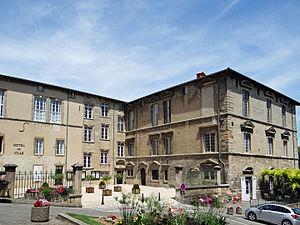
Château de Roussillon - Extérieurs - Aile centrale du château et façade ouestde l'aile est du château
Roussillon est une commune française située dans le département de l'Isère, en région Auvergne-Rhône-Alpes.
La liste des châteaux de l'Isère recense de manière non exhaustive les mottes castales ou château de terre, les châteaux, château fort ou château de plaisance, les châteaux viticoles, les maisons fortes, les manoirs, situés dans le département français de l'Isère. Il est fait état des inscriptions et classements au titre des monuments historiques. Le département de l'Isère serait clairsemé de plus de 560 châteaux. Beaucoup de ces constructions ne sont plus que vestiges, mais Virieu, Vizille, Sassenage, Septème ont conservé leur splendeur. Forteresses féodales ou demeures somptueuses, aujourd'hui, 25 de ces châteaux sont ouverts à la visite.
Le château de Roussillon est un château de plaisance, reconstruit en 1552 dans un style Renaissance, qui se dresse sur la commune de Roussillon dans le département de l'Isère en région Auvergne-Rhône-Alpes. Cet édifice est le seul château de style Renaissance du département. Depuis 1872, et après de nombreuses rénovations, le château abrite l'hôtel de ville de la commune. Plus récemment, l'office du tourisme de Roussillon s'est aussi fait une place au rez-de-chaussée dans l'aile ouest de cette bâtisse. De nos jours tout le château se visite. Il est ainsi possible de découvrir les appartements du cardinal situés au deuxième étage du château neuf.